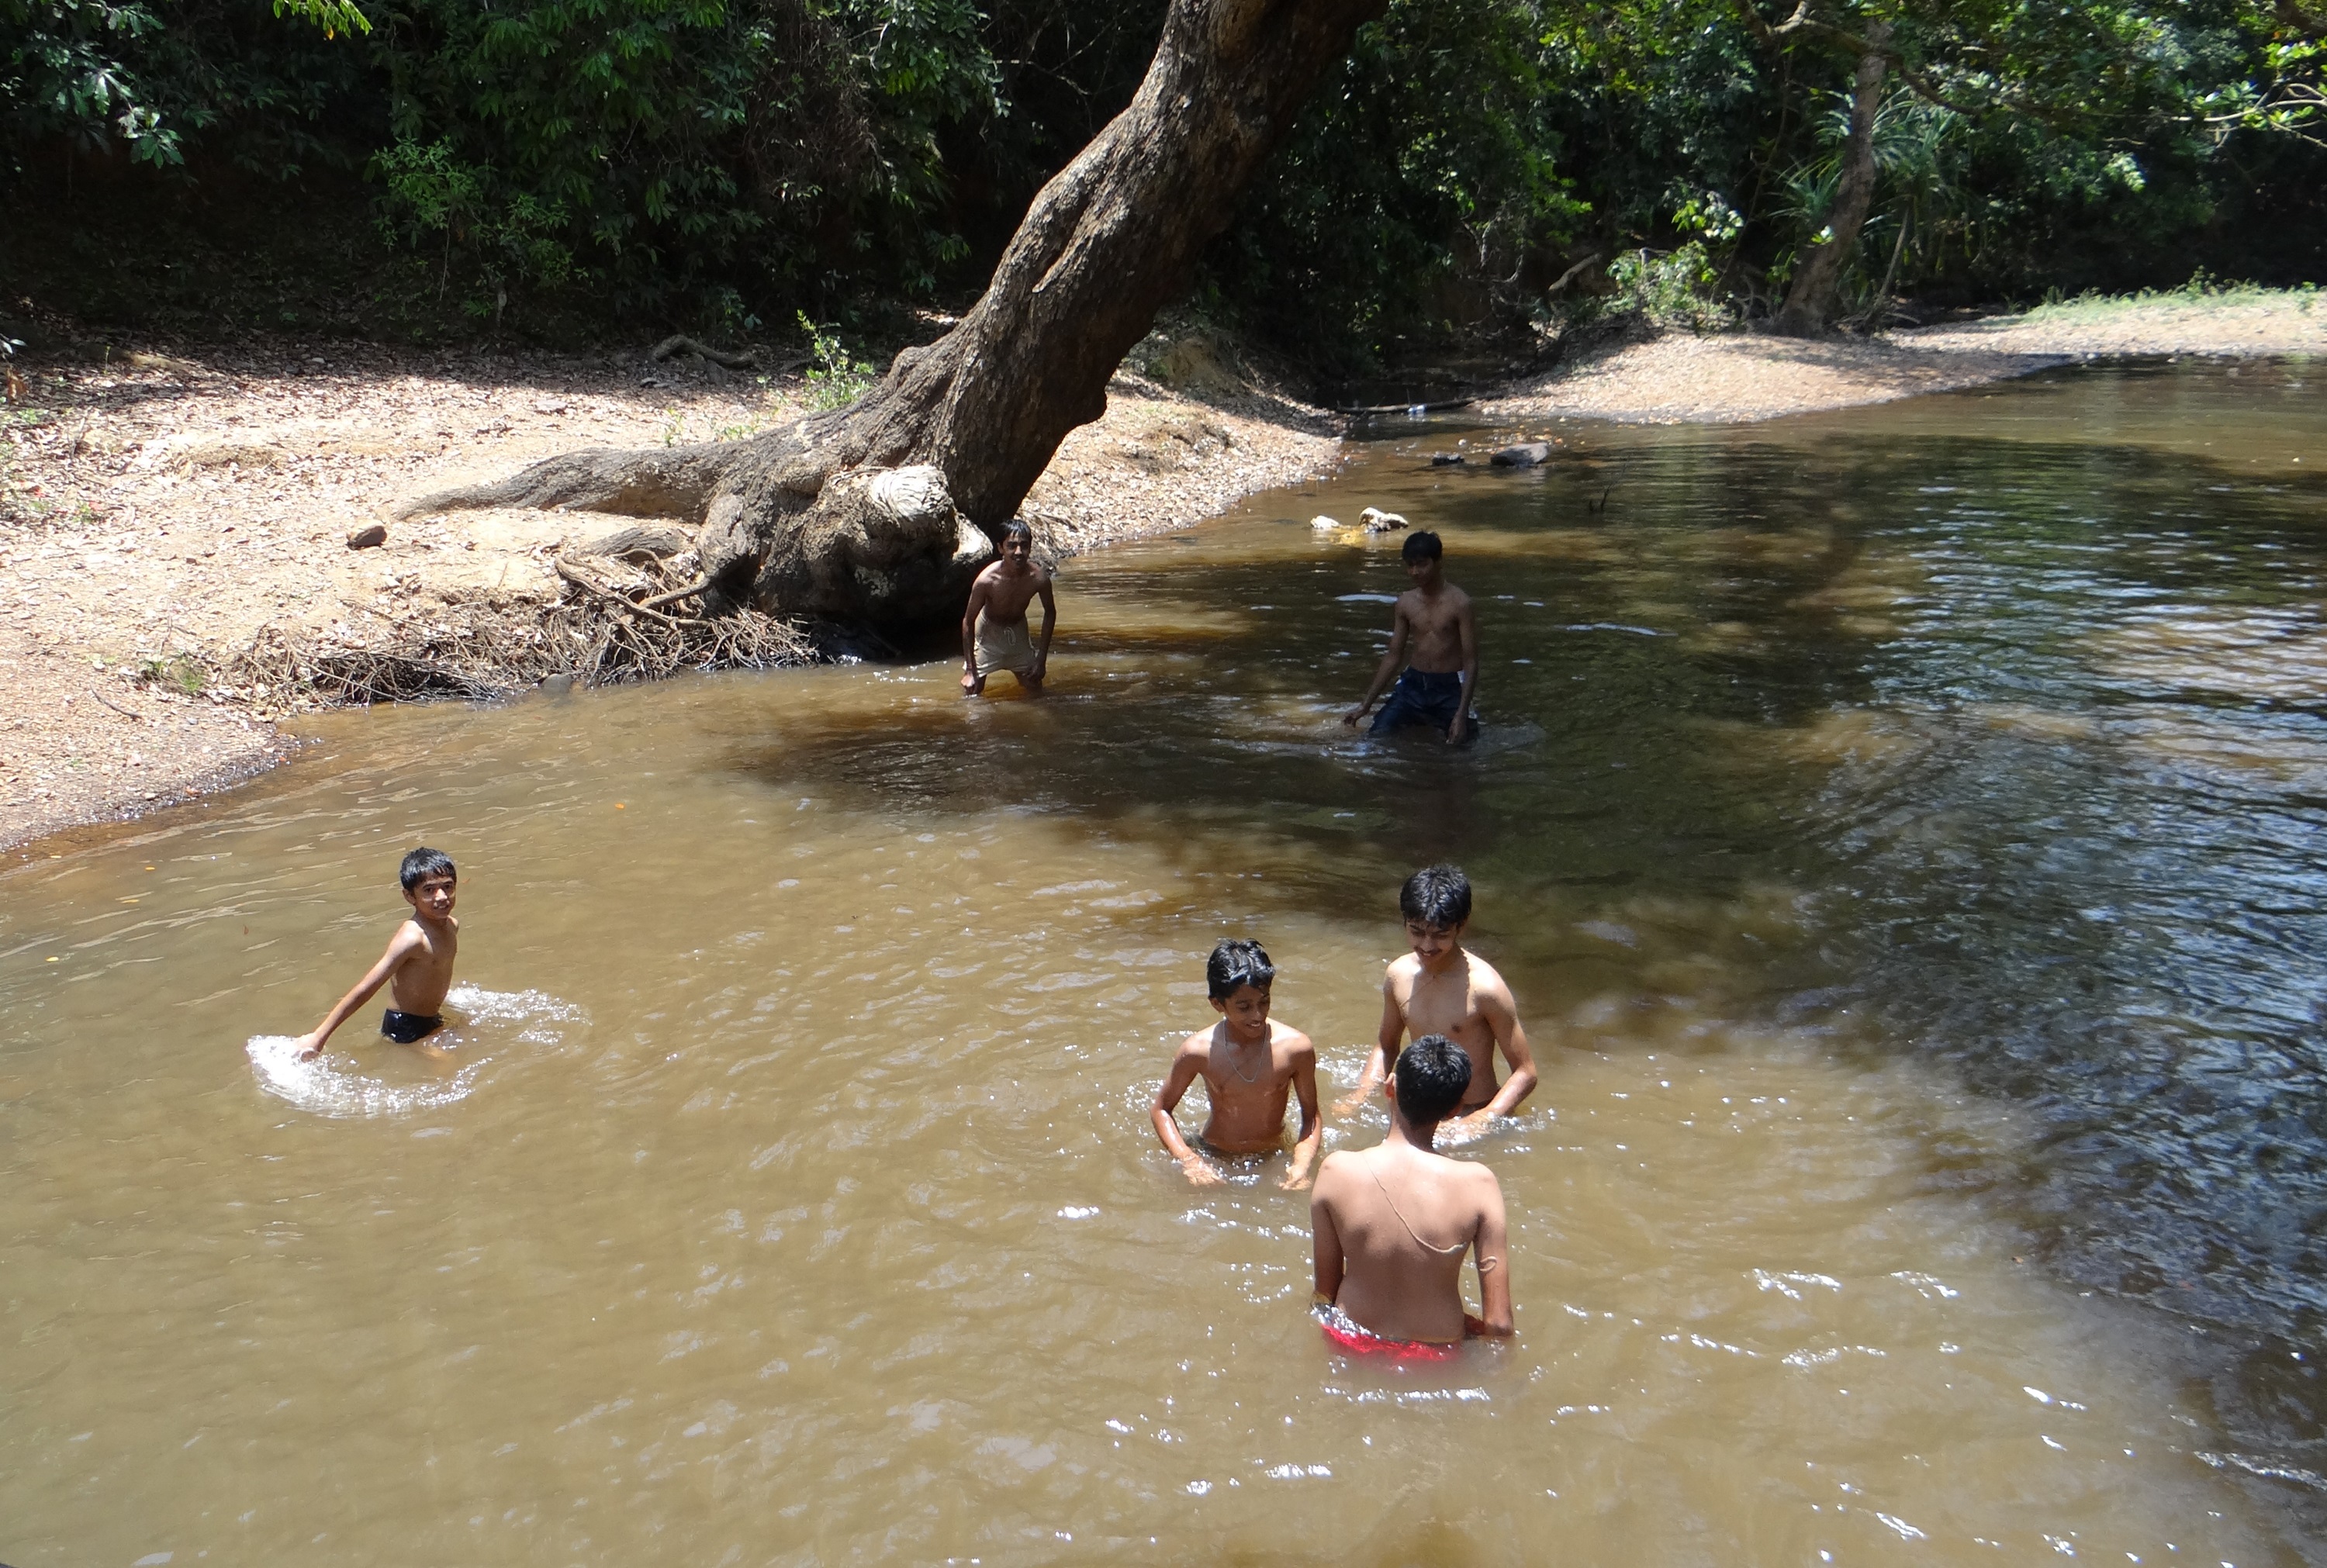
water, mountain, river, pool, brook, spring, jungle, playing, kids, boys, forests, india, bathing, karnataka, western ghats, sirsi